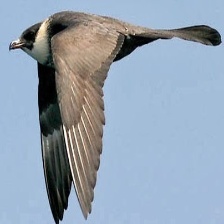
Species: POMARINE JAEGER
Scientific name: STERCORARIUS POMARINUS